Emperor Gaozu of Han

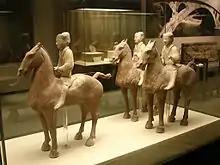
Painted ceramic statues of cavalry from the Western Han dynasty, Hainan Provincial Museum

In his later years, Liu favoured Consort Qi and neglected Lü Zhi. He felt that Liu Ying, his heir apparent (born to the empress), was too weak to be a ruler, so he had the intention of replacing Liu Ying with another son, Liu Ruyi, who was born to Consort Qi. Feeling worried that her son might lose his status as crown prince, Lü Zhi sought the help of Zhang Liang, who recommended four reclusive wise men, the Four Whiteheads of Mount Shang, to speak up for Liu Ying.